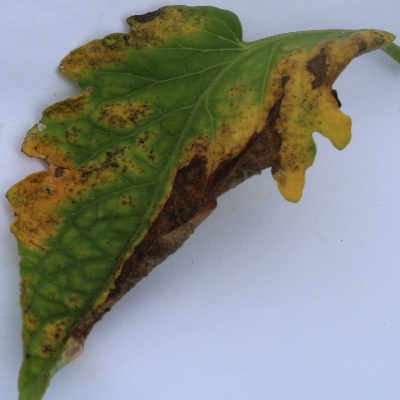
Crop: Tomato
Condition: verticulium wilt